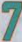
Number: 7